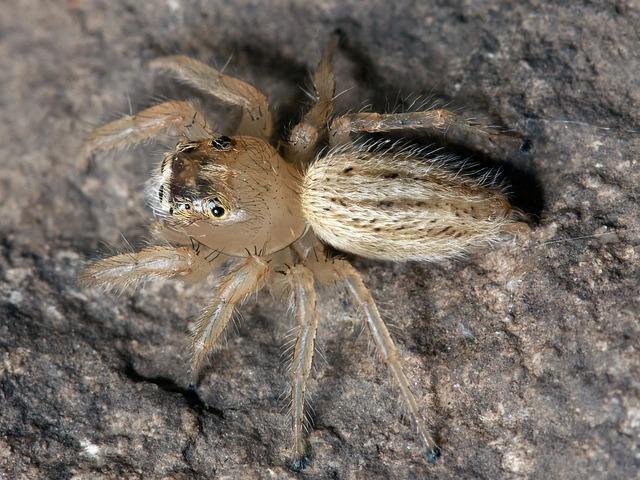
spider